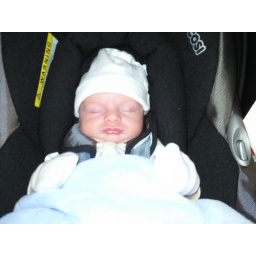
Nathan in car seat